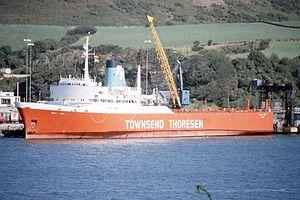
Le ferry Europic Ferry amarré à Cairnryan en 1987.